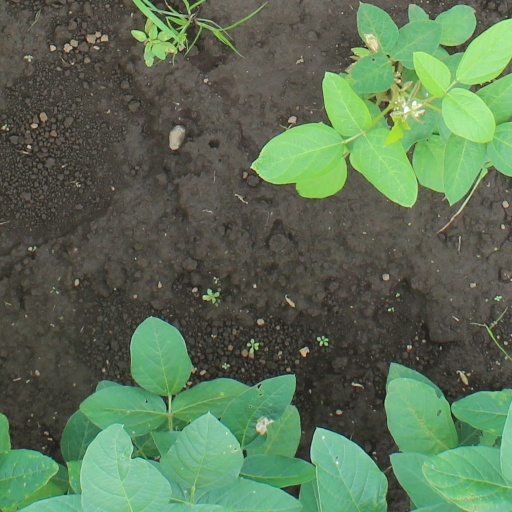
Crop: soybean